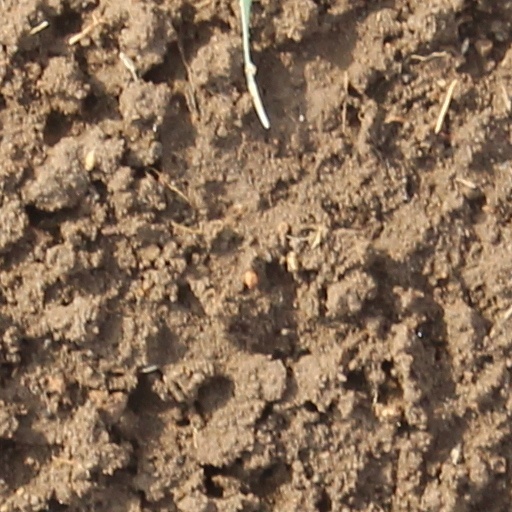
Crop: wheat